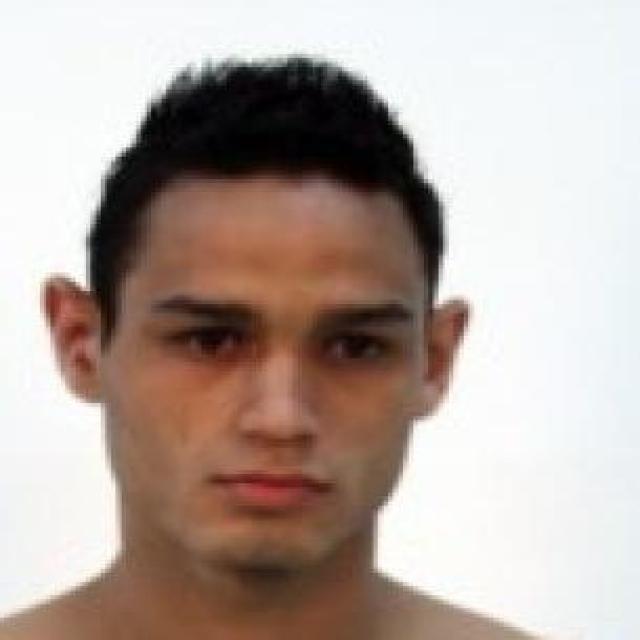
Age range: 21-44